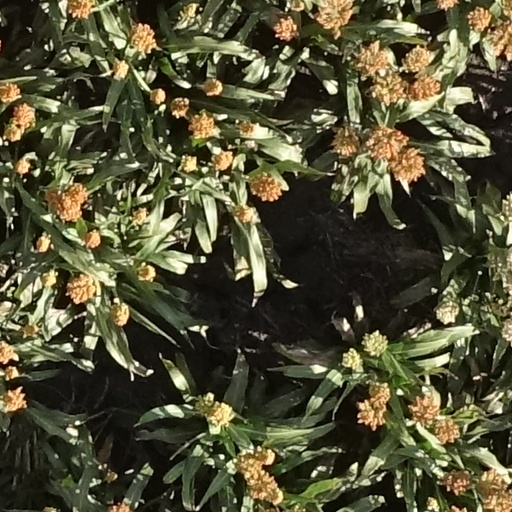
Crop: sorghum